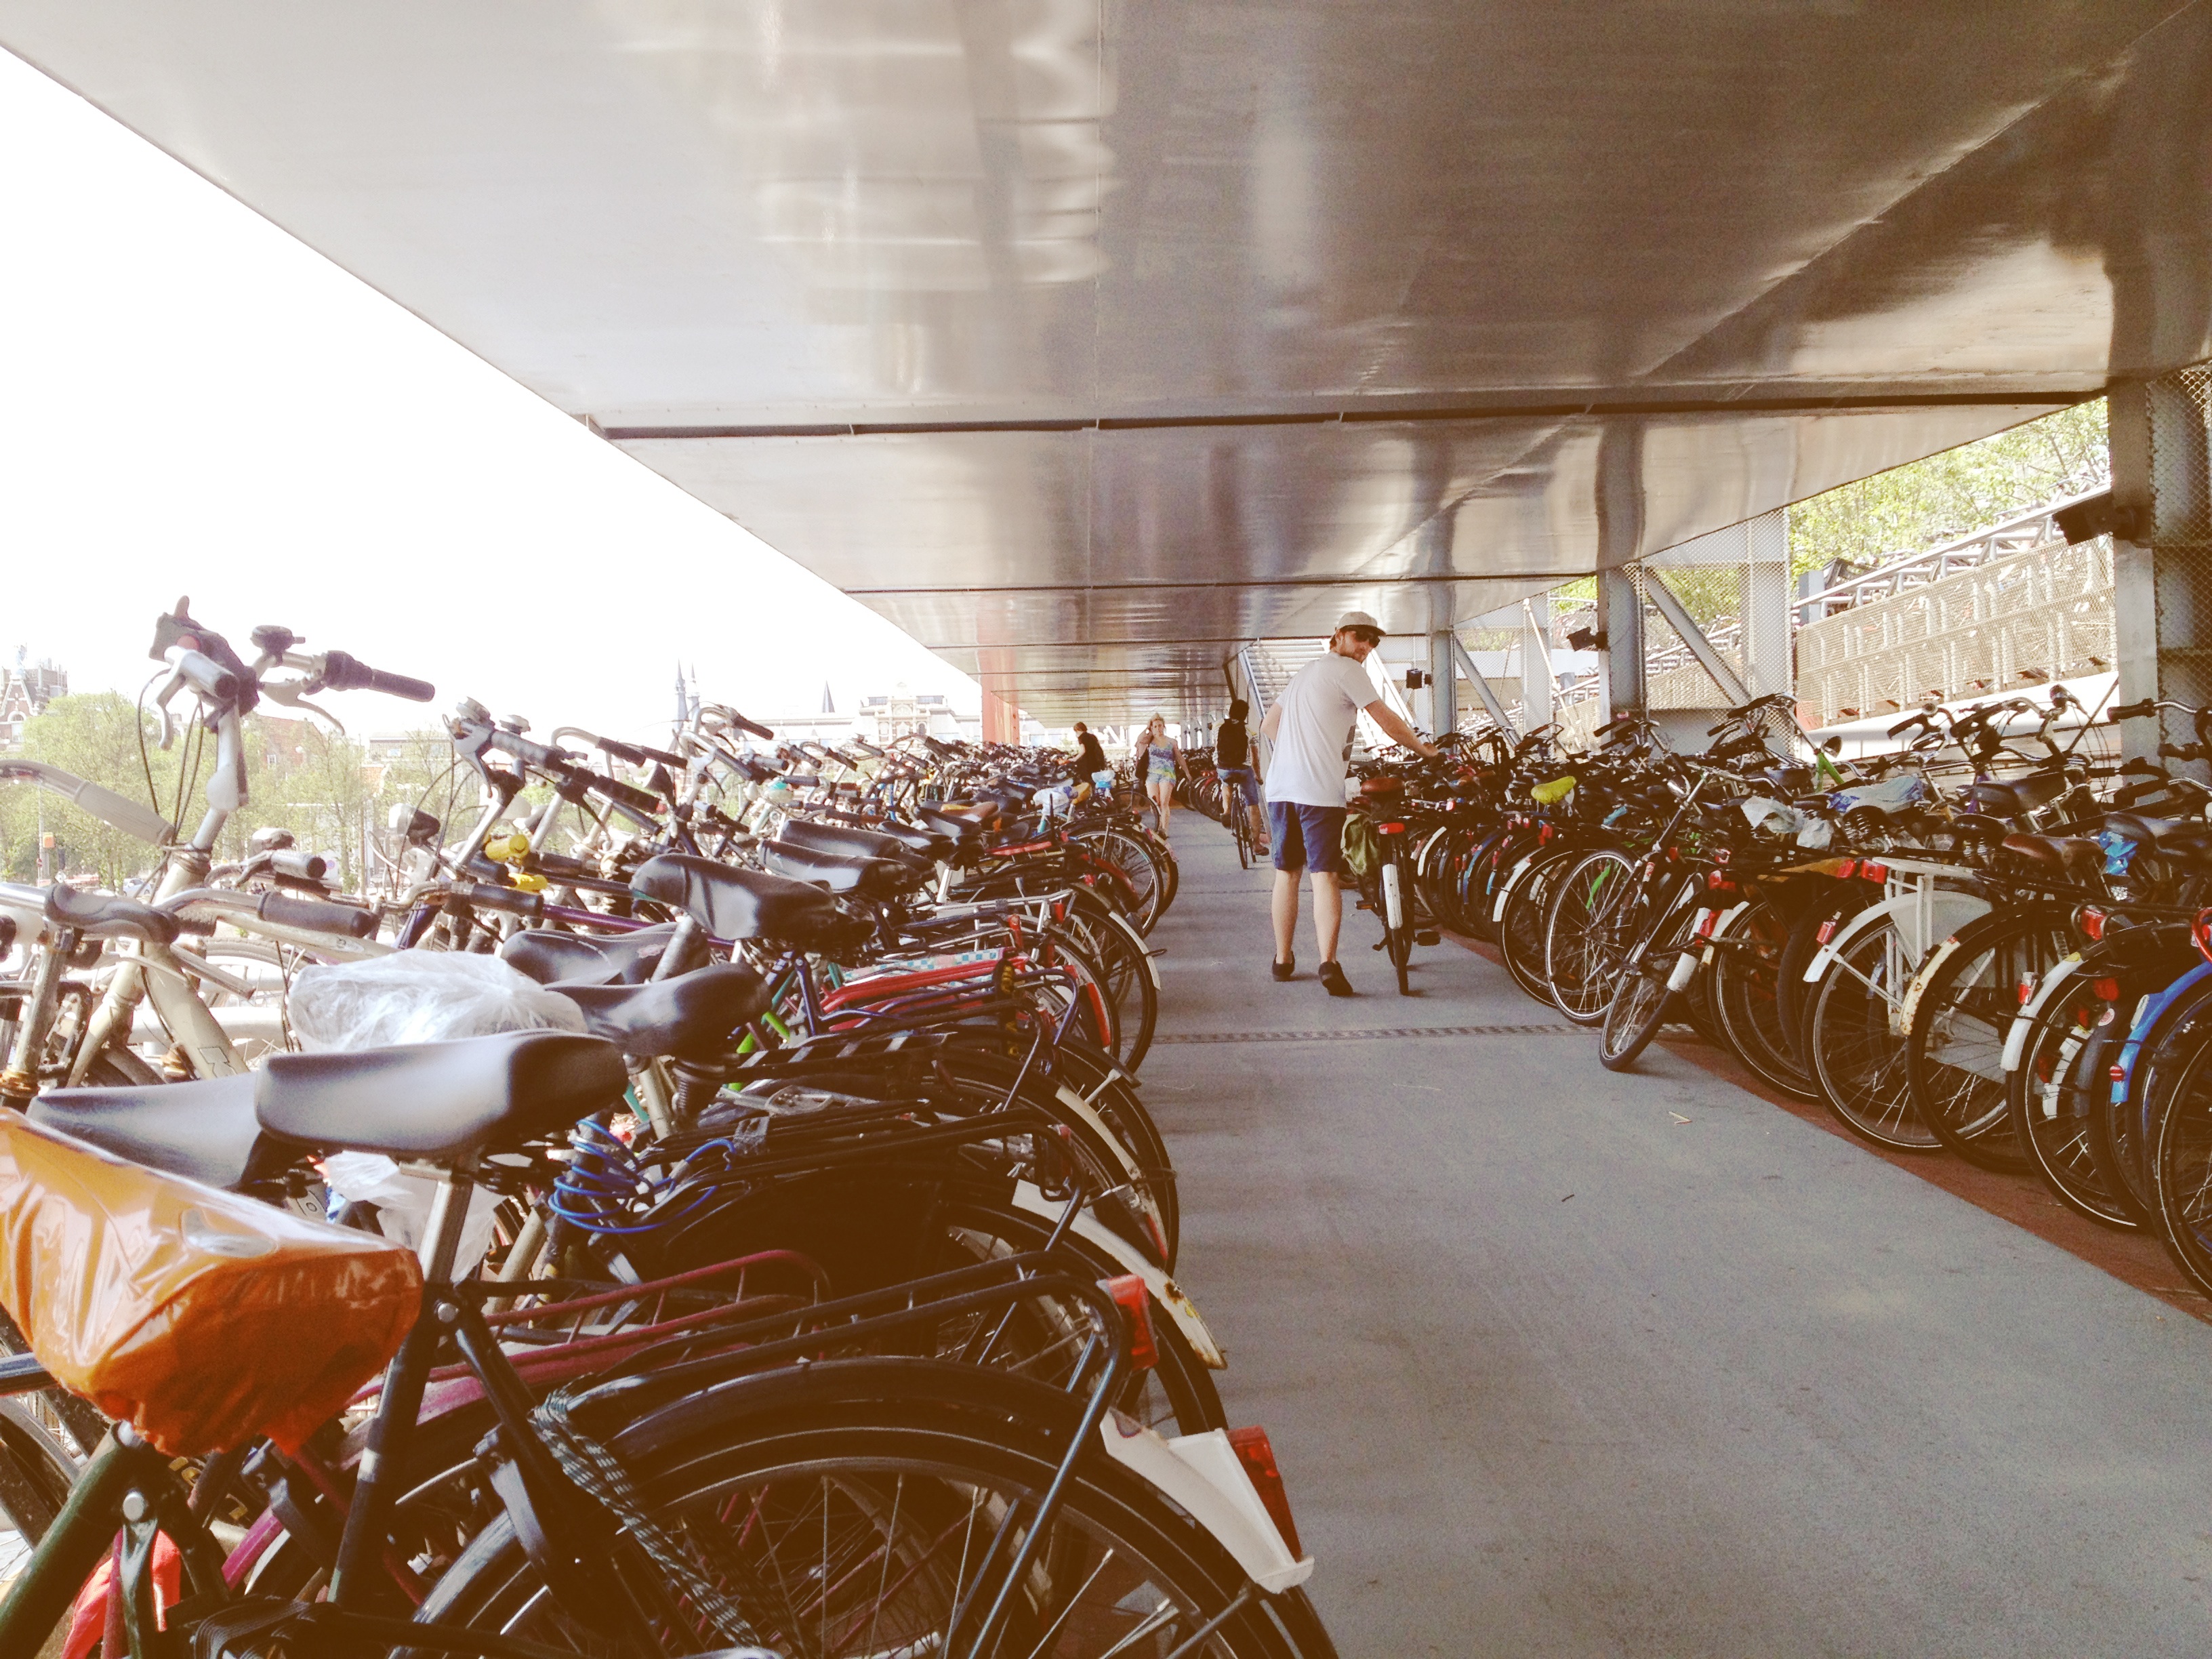
restaurant, meal, vehicle, interior design